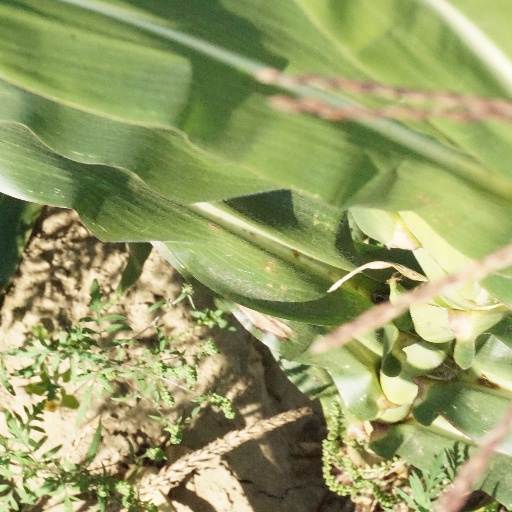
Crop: maize; corn